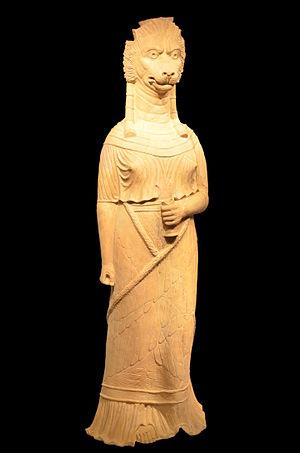
Le sanctuaire de Thinissut est un site archéologique tunisien fouillé au début du XXᵉ siècle et situé dans la localité actuelle de Bir Bouregba dans la région du cap Bon, à cinq kilomètres de la ville de Hammamet et à environ soixante kilomètres au sud-est de la capitale Tunis.